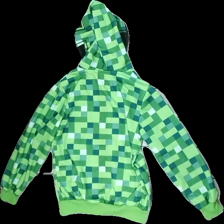
View: back
Type: Jacket
Category: Children
Brand: Not in the list
Brand text on label: Dgfstm
Colors: Green
Material: 100%polyester
Pattern: Geometric print
Cut: Regular
Size: 140
Season: Autumn
Smell: Minor
Price range: <50
Recommended usage: Export